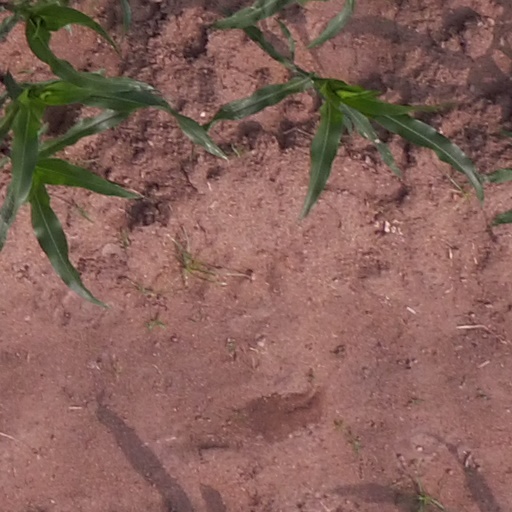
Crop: maize; corn